History of the Episcopal Church (United States)

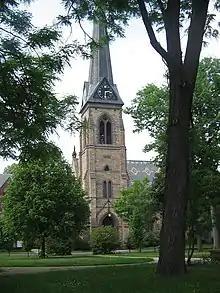
Trinity Episcopal Church in Williamsport, Pennsylvania, was built in 1875.

When the Civil War began in 1861, Episcopalians in the South formed its own Protestant Episcopal Church. However, in the North the separation was never officially recognized. After the war, the Presiding Bishop, John Henry Hopkins, Bishop of Vermont, wrote to every Southern bishop to attend the convocation in Philadelphia in October 1865 to pull the church back together again. Only Thomas Atkinson of North Carolina and Henry C. Lay of Arkansas attended from the South. Atkinson, whose opinions represented his own diocese better than it did his fellow Southern bishops, did much nonetheless to represent the South while at the same time paving the way for reunion. A General Council of the Southern Church meeting in Atlanta in November permitted dioceses to withdraw from the church. All withdrew by 16 May 1866, rejoining the national church.